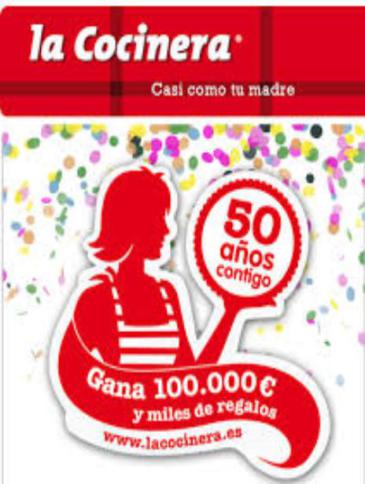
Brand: la cocinera
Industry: Food